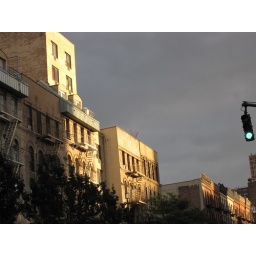
sunset against gray sky